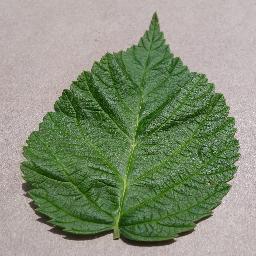
Label: Raspberry___healthy